USB On-The-Go

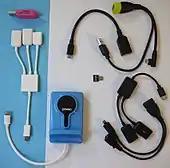
USB OTG adapters, hubs and card readers

When an OTG-enabled device is connected to a PC, it uses its own USB-A or USB Type-C cable (typically ending in micro-B, USB-C or Lightning plugs for modern devices). When an OTG-enabled device is attached to a USB device, such as a flash drive, the device must either end in the appropriate connection for the device, or the user must supply an appropriate adapter ending in USB-A. The adapter enables any standard USB peripheral to be attached to an OTG device. Attaching two OTG-enabled devices together requires either an adapter in conjunction with the device's USB-A cable, or an appropriate dual-sided cable and a software implementation to manage it. This is becoming commonplace with USB Type-C devices.